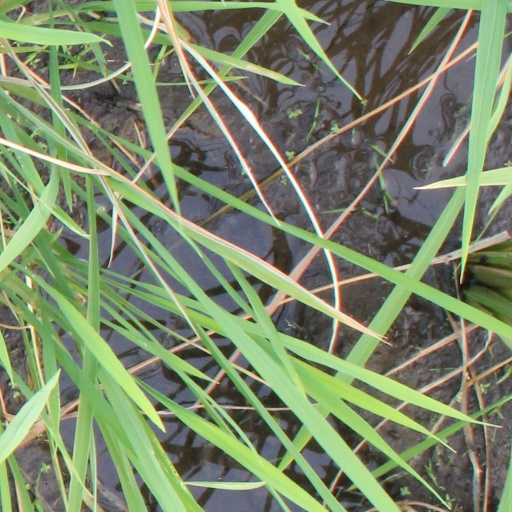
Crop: rice